Julien Dupuy

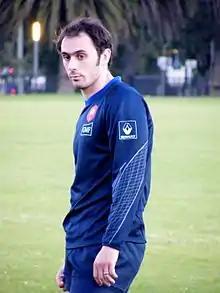
Julien Dupuy, June 2009

Julien Dupuy (born 19 December 1983) is a former rugby union player for Stade Français in the Top 14. He is now skills and attack coach for RC Toulonnais.